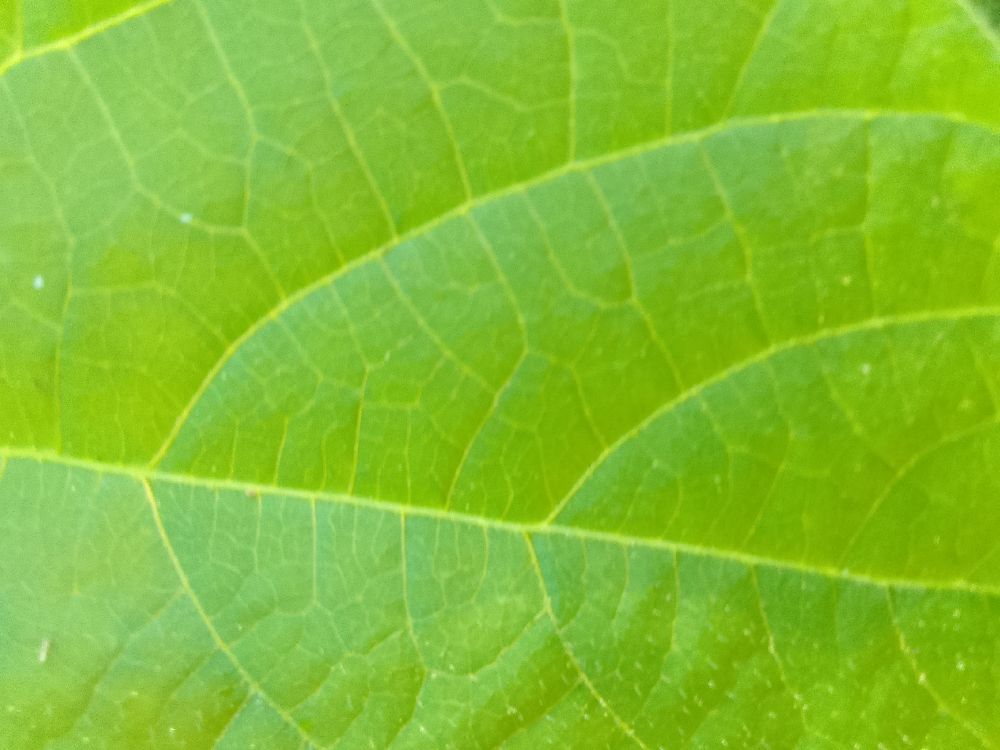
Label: healthy